Lukáš Rohan

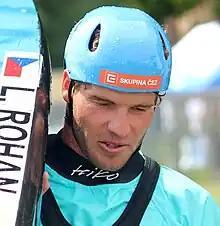
Rohan in 2023

Lukáš Rohan (born 30 May 1995) is a Czech slalom canoeist who has competed at the international level since 2010. He is from Mělník, Czech Republic but lives and trains in Prague. Lukáš now competes solely in the C1 discipline, however he competed in the C2 discipline alongside Adam Svoboda and Martin Říha at different times between 2010 and 2015. He is coached by his father, Olympic silver medallist Jiří Rohan.